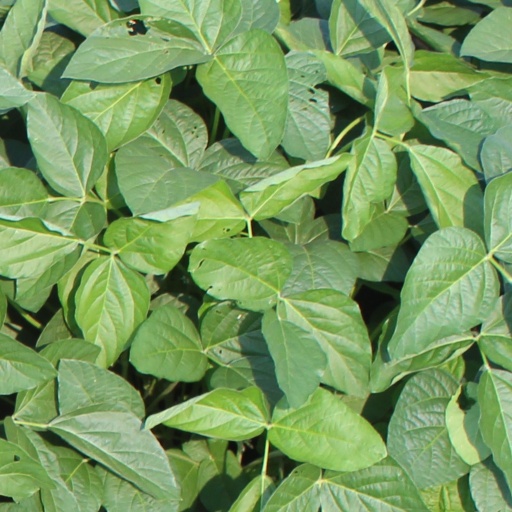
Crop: soybean